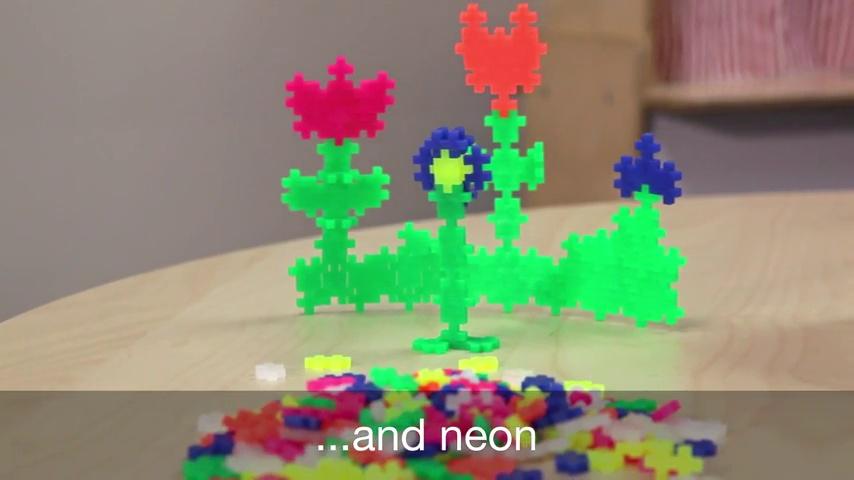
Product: PLUS PLUS - Construction Building Toy, Open Play Set - 600 Piece - Pastel Color Mix
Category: Toys & Games | Building Toys | Stacking Blocks
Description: Playset includes 600 pieces in a colorful mix and an Idea Guide booklet.
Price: $34.58
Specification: ProductDimensions:4.3x4.3x4.3inches|ItemWeight:7ounces|ShippingWeight:7ounces(Viewshippingratesandpolicies)|DomesticShipping:ItemcanbeshippedwithinU.S.|InternationalShipping:ThisitemcanbeshippedtoselectcountriesoutsideoftheU.S.LearnMore|ASIN:B0080OJ8LK|Itemmodelnumber:03312|Manufacturerrecommendedage:36months-15years